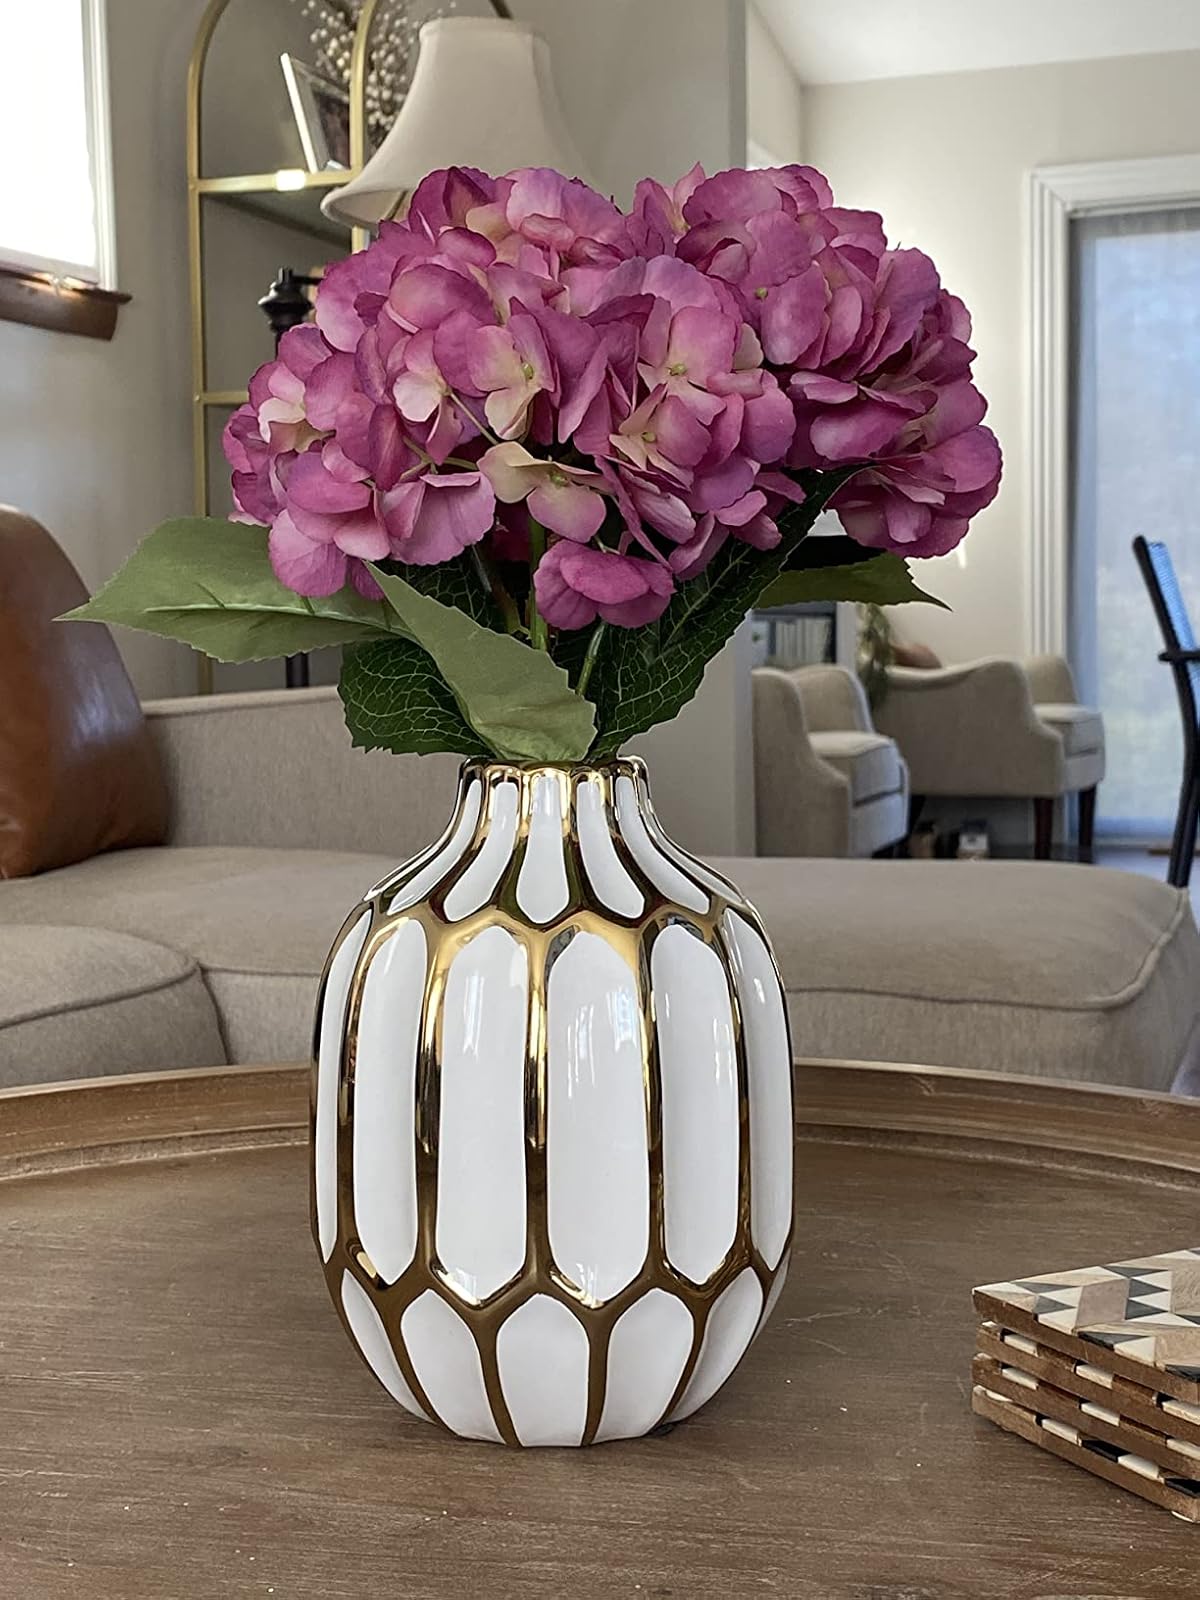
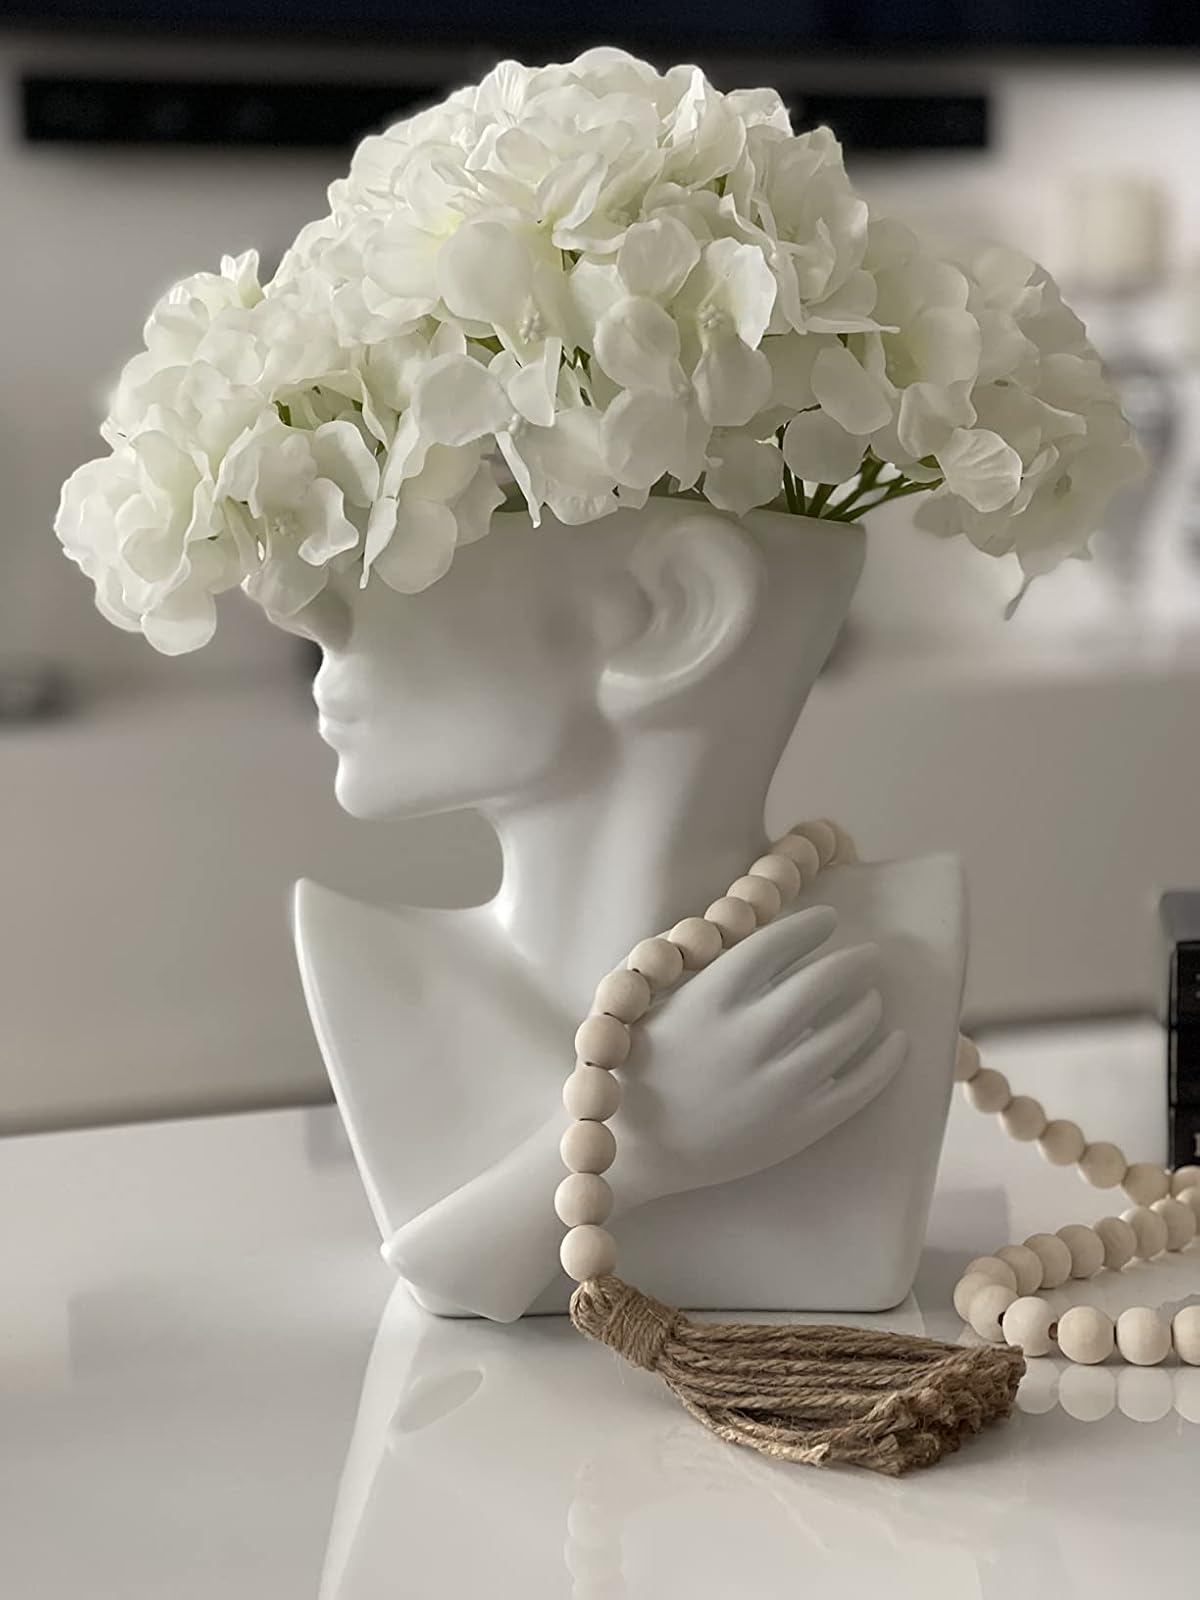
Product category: vase
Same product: no